IvO 240/241

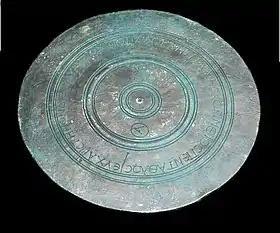
Bronze discus offered as a votive dedication to Zeus.

IvO 240/241 is the catalogue number of a bronze discus awarded to Publius Asklepiades after his victory in the ancient Olympic Games in the year 241 CE. The inscription on the discus reads that he won the pentathlon in the 456th Olympiad and that this object be dedicated to the Zeus. The original currently resides in the Archaeological Museum of Olympia in Greece, but a replica is on display in the Glyptothek Museum in Munich, Germany.